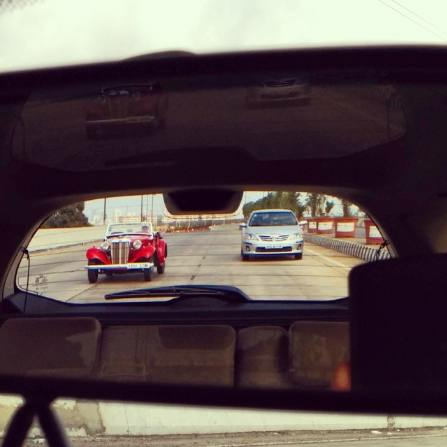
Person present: No